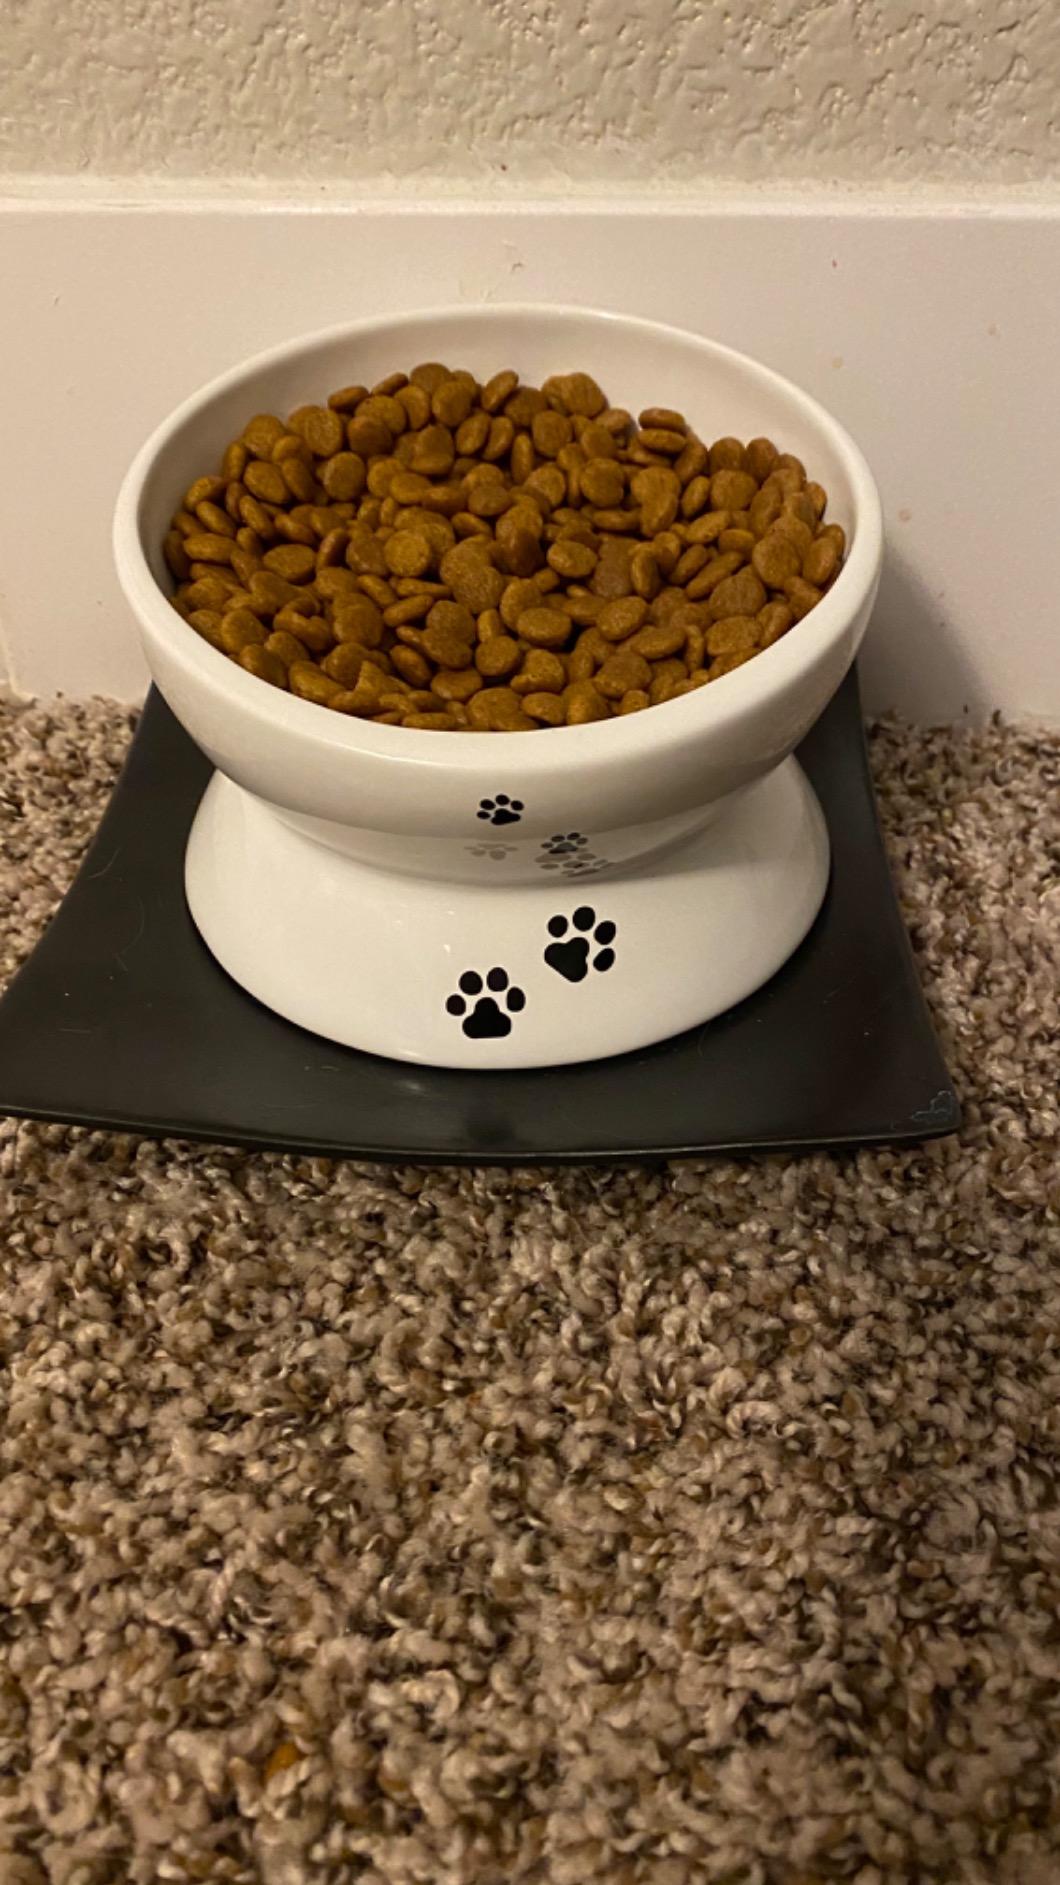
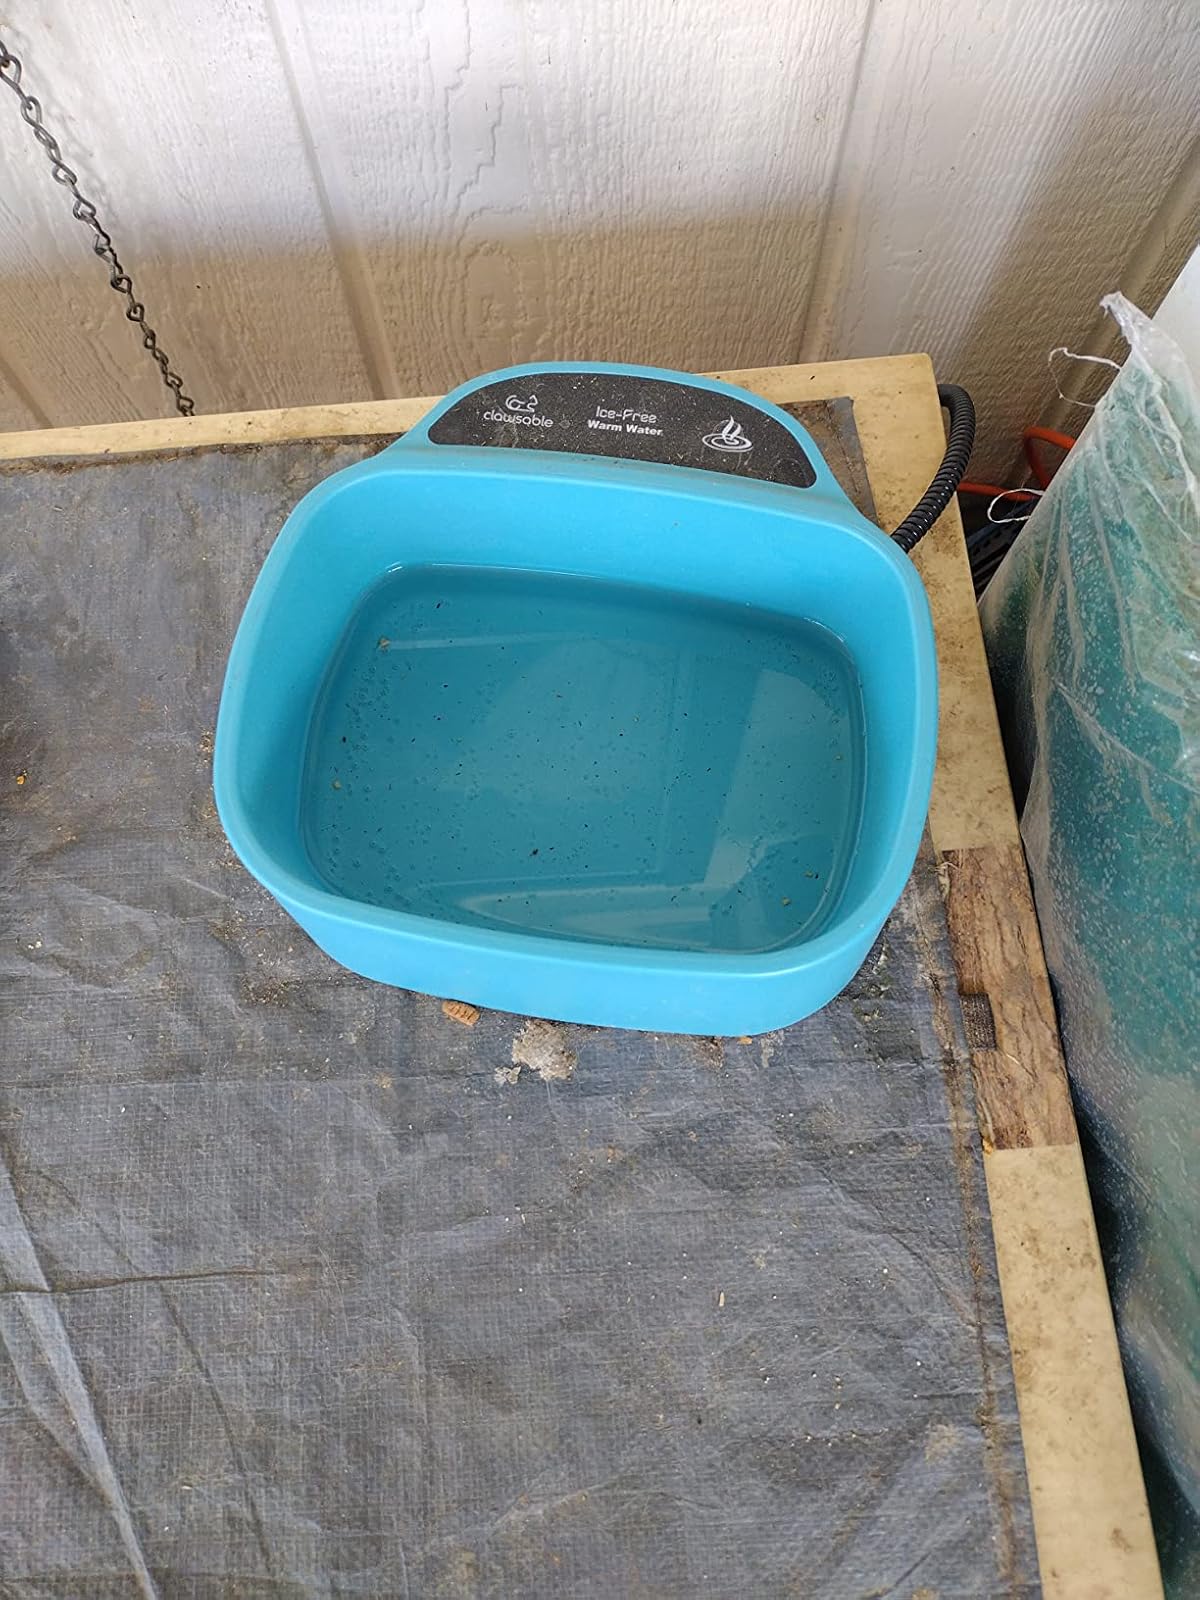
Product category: items_bowl
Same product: no